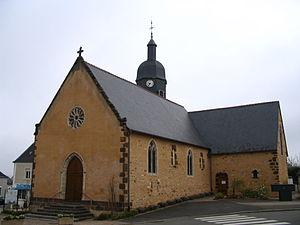
L'église de Crissé, Sarthe, France.
La liste des églises de la Sarthe recense de la manière la plus complète possible les églises, cathédrale et basilique situées dans le département français de la Sarthe.
Crissé est une commune française, située dans le département de la Sarthe en région Pays de la Loire, peuplée de 587 habitants.